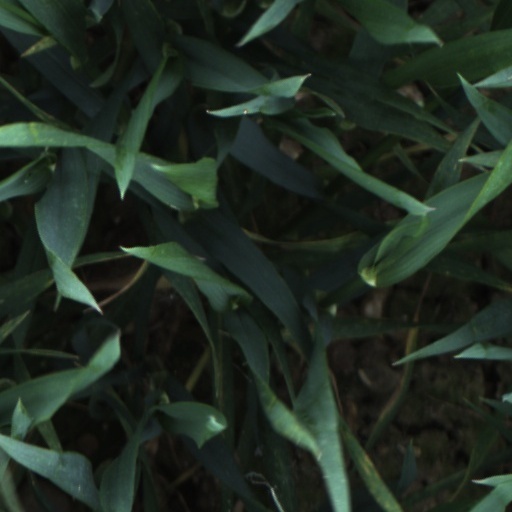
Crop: wheat